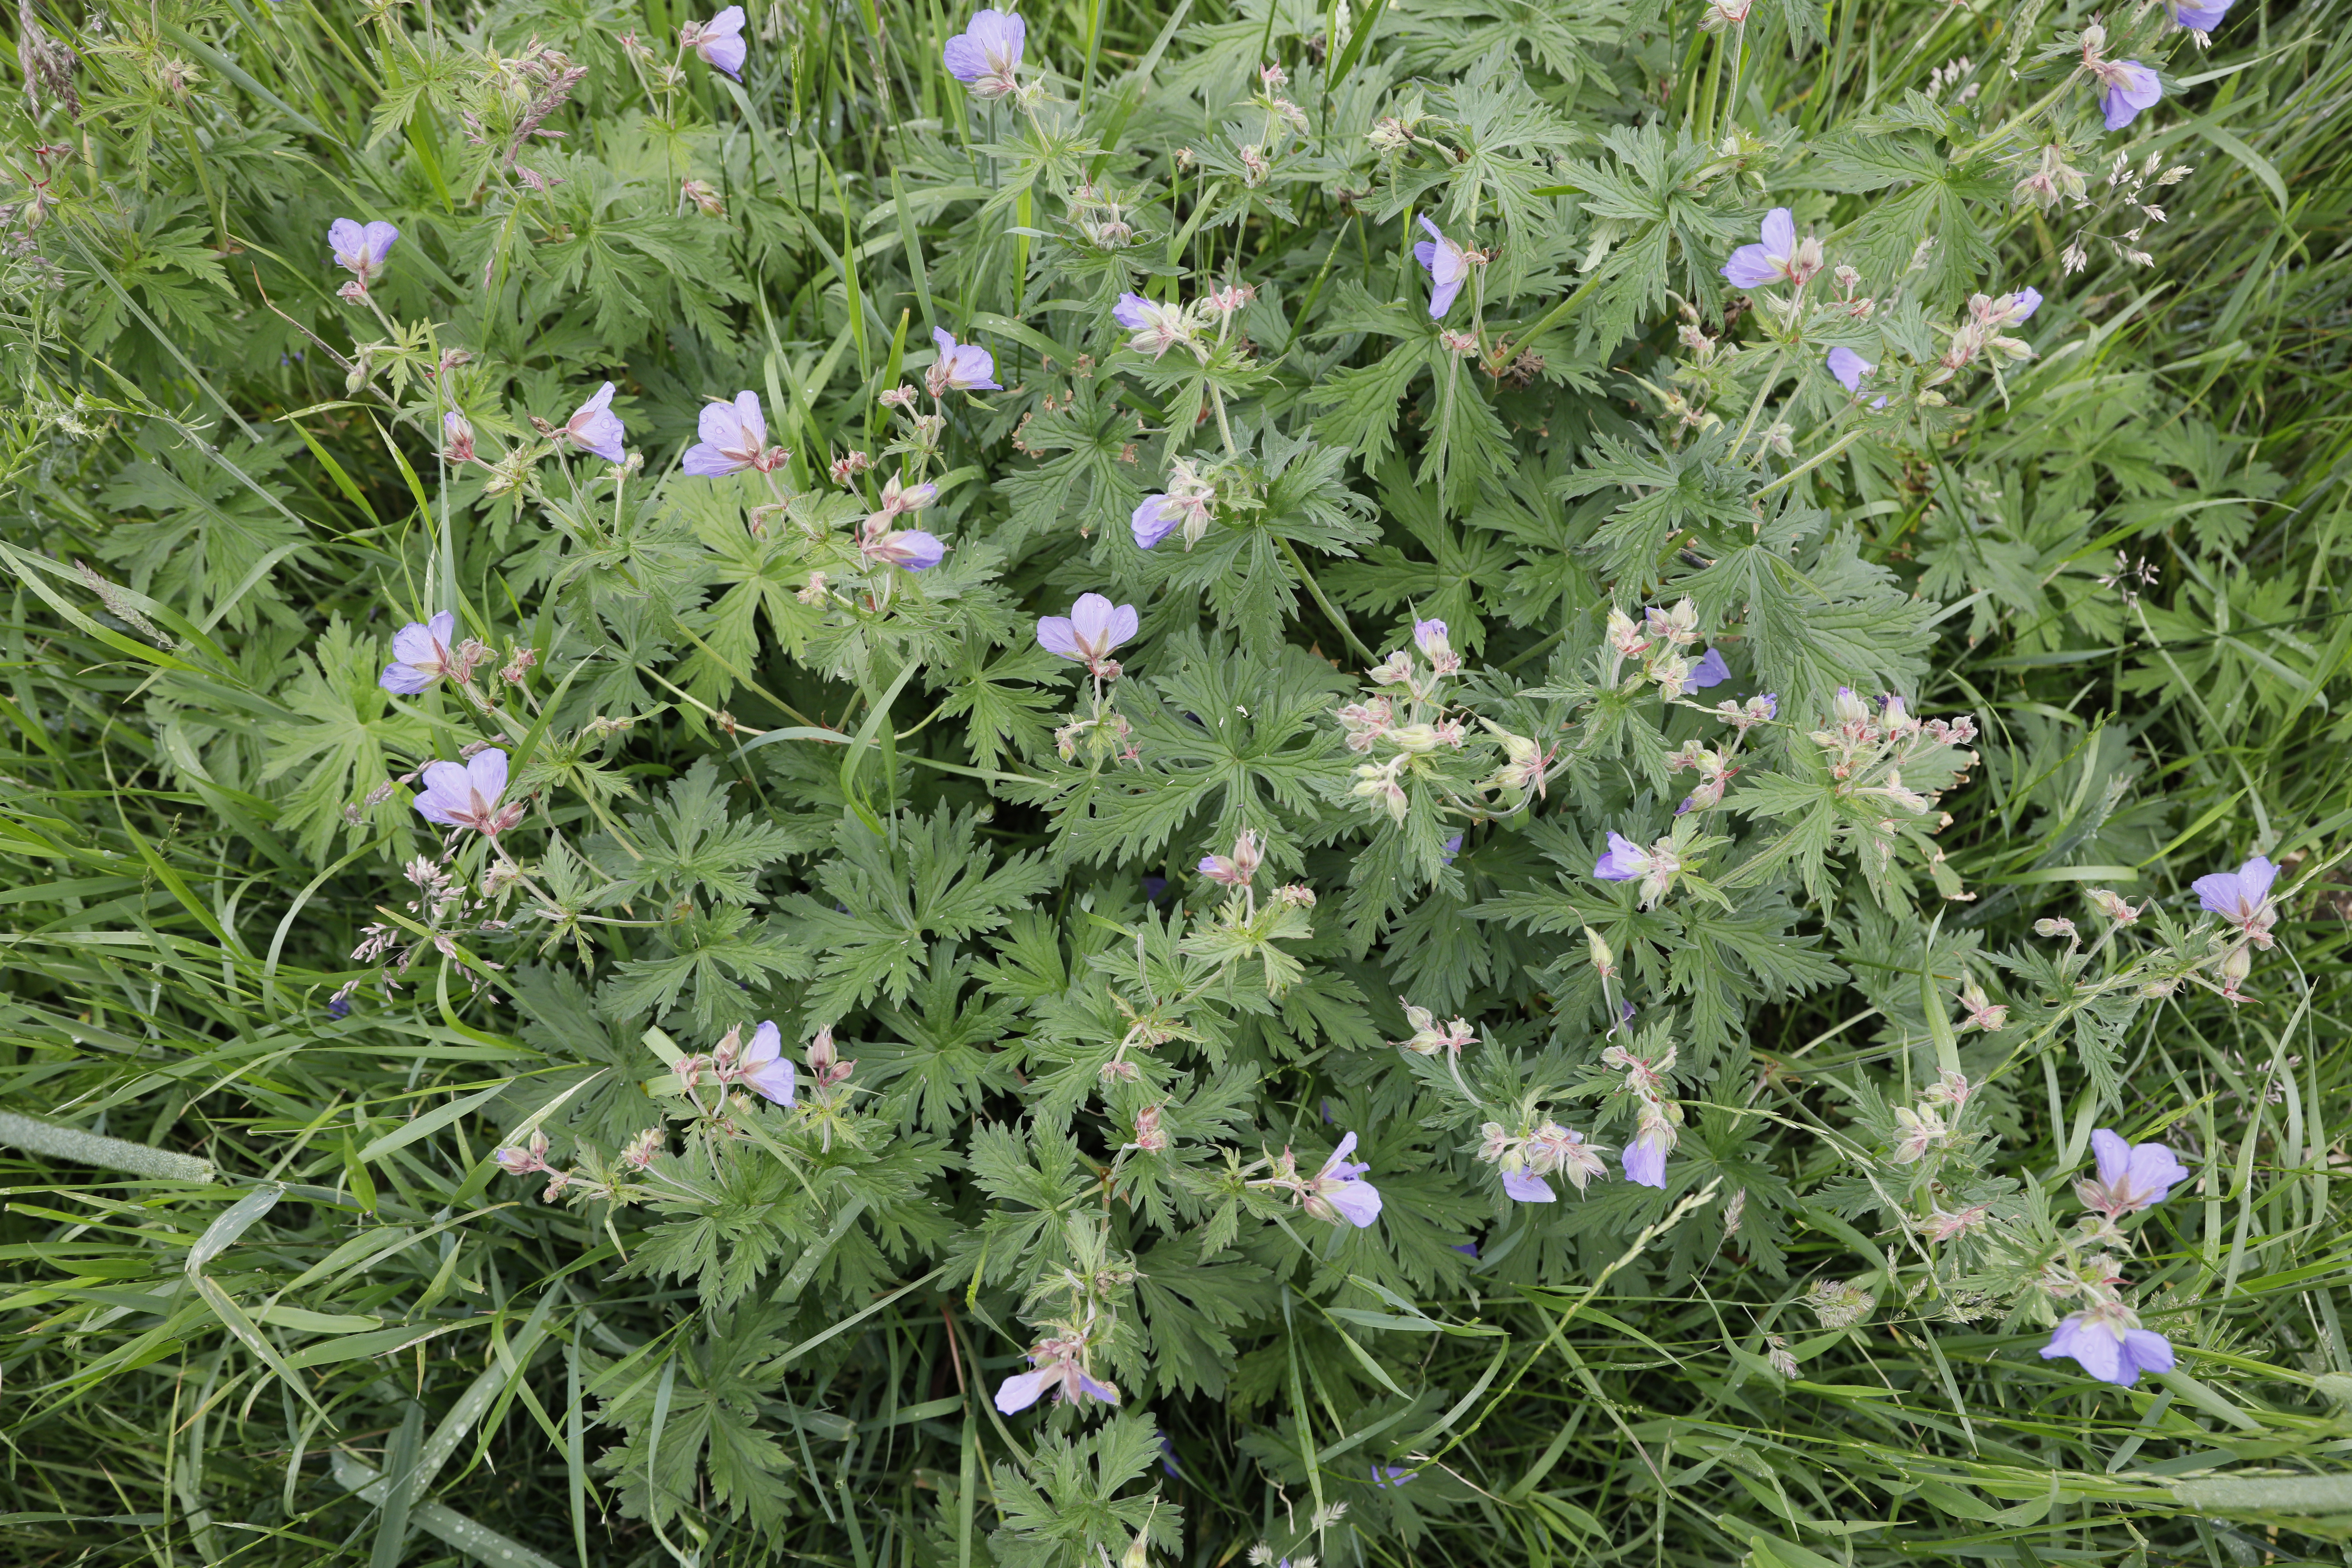
Plant species: Geranium pratense